John McColl (British Army officer)

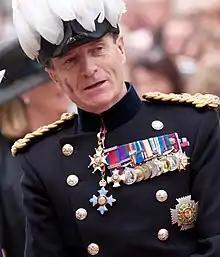
McColl in 2012

General Sir John Chalmers McColl, (born 17 April 1952) is a retired senior British Army officer and a past Lieutenant Governor of Jersey. McColl previously served as Deputy Supreme Allied Commander Europe from 2007 to 2011.